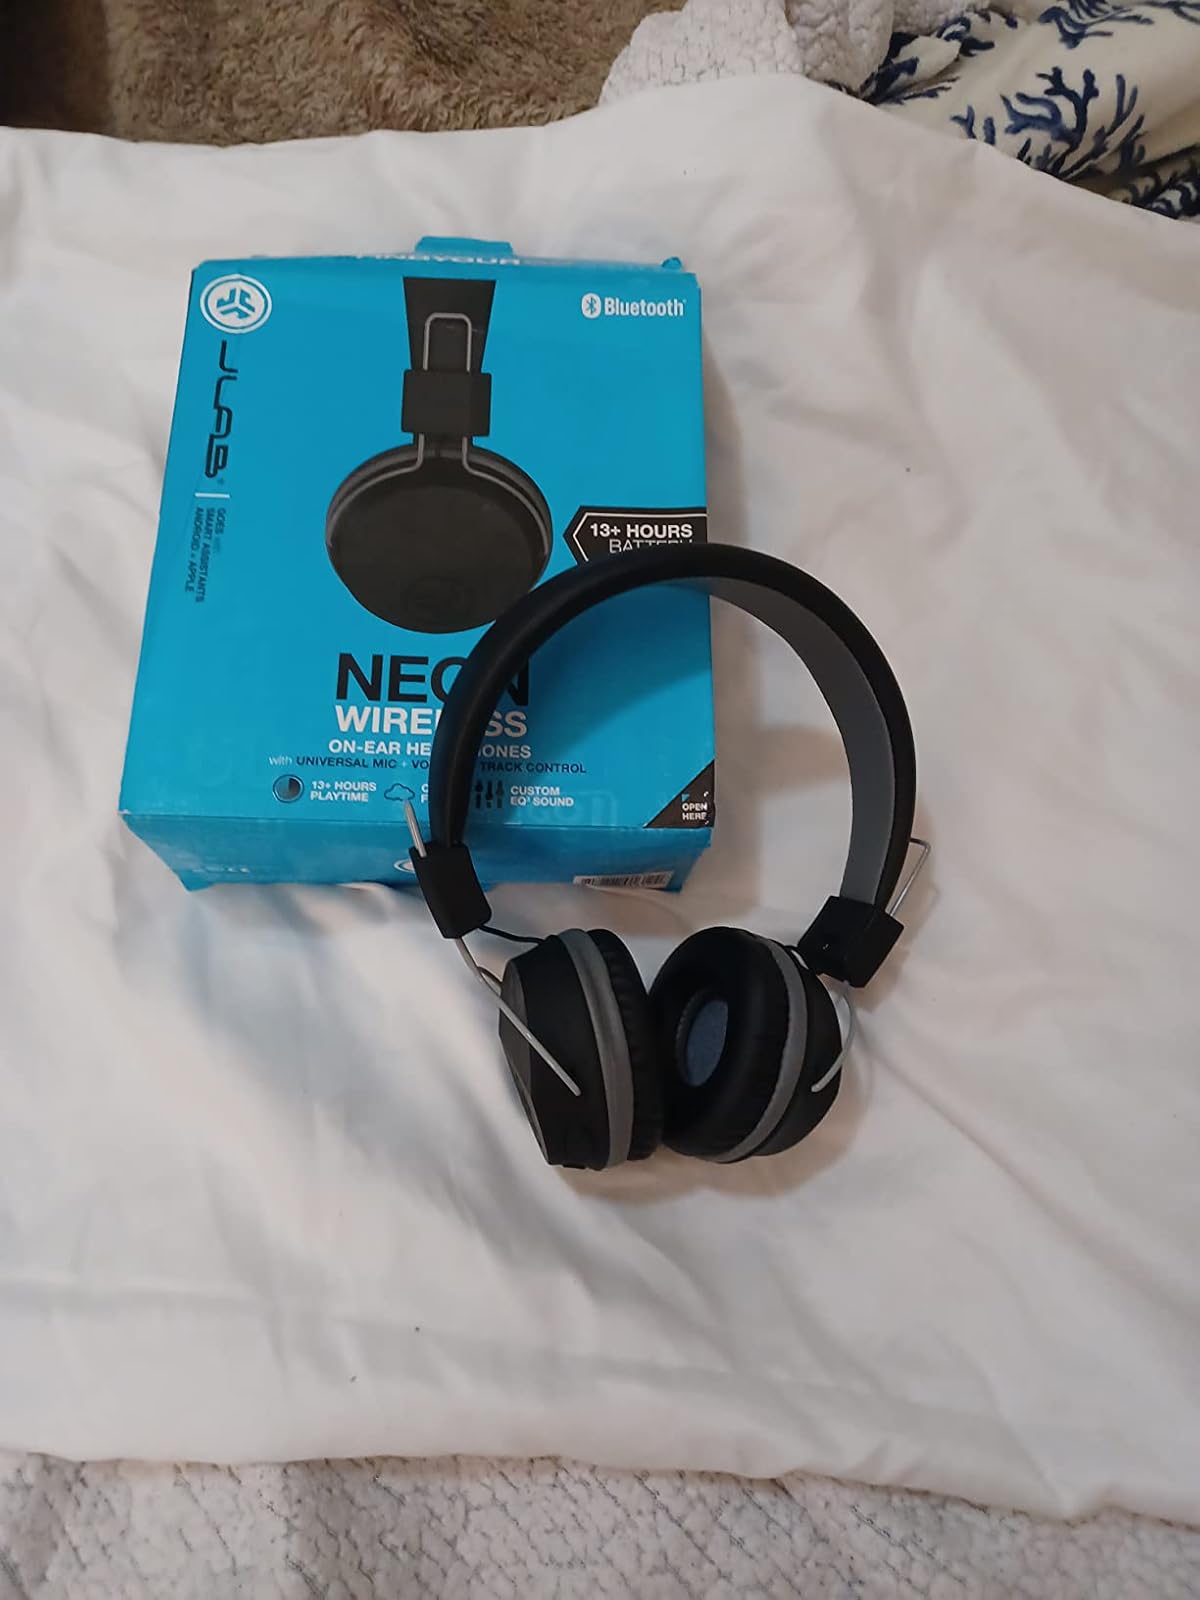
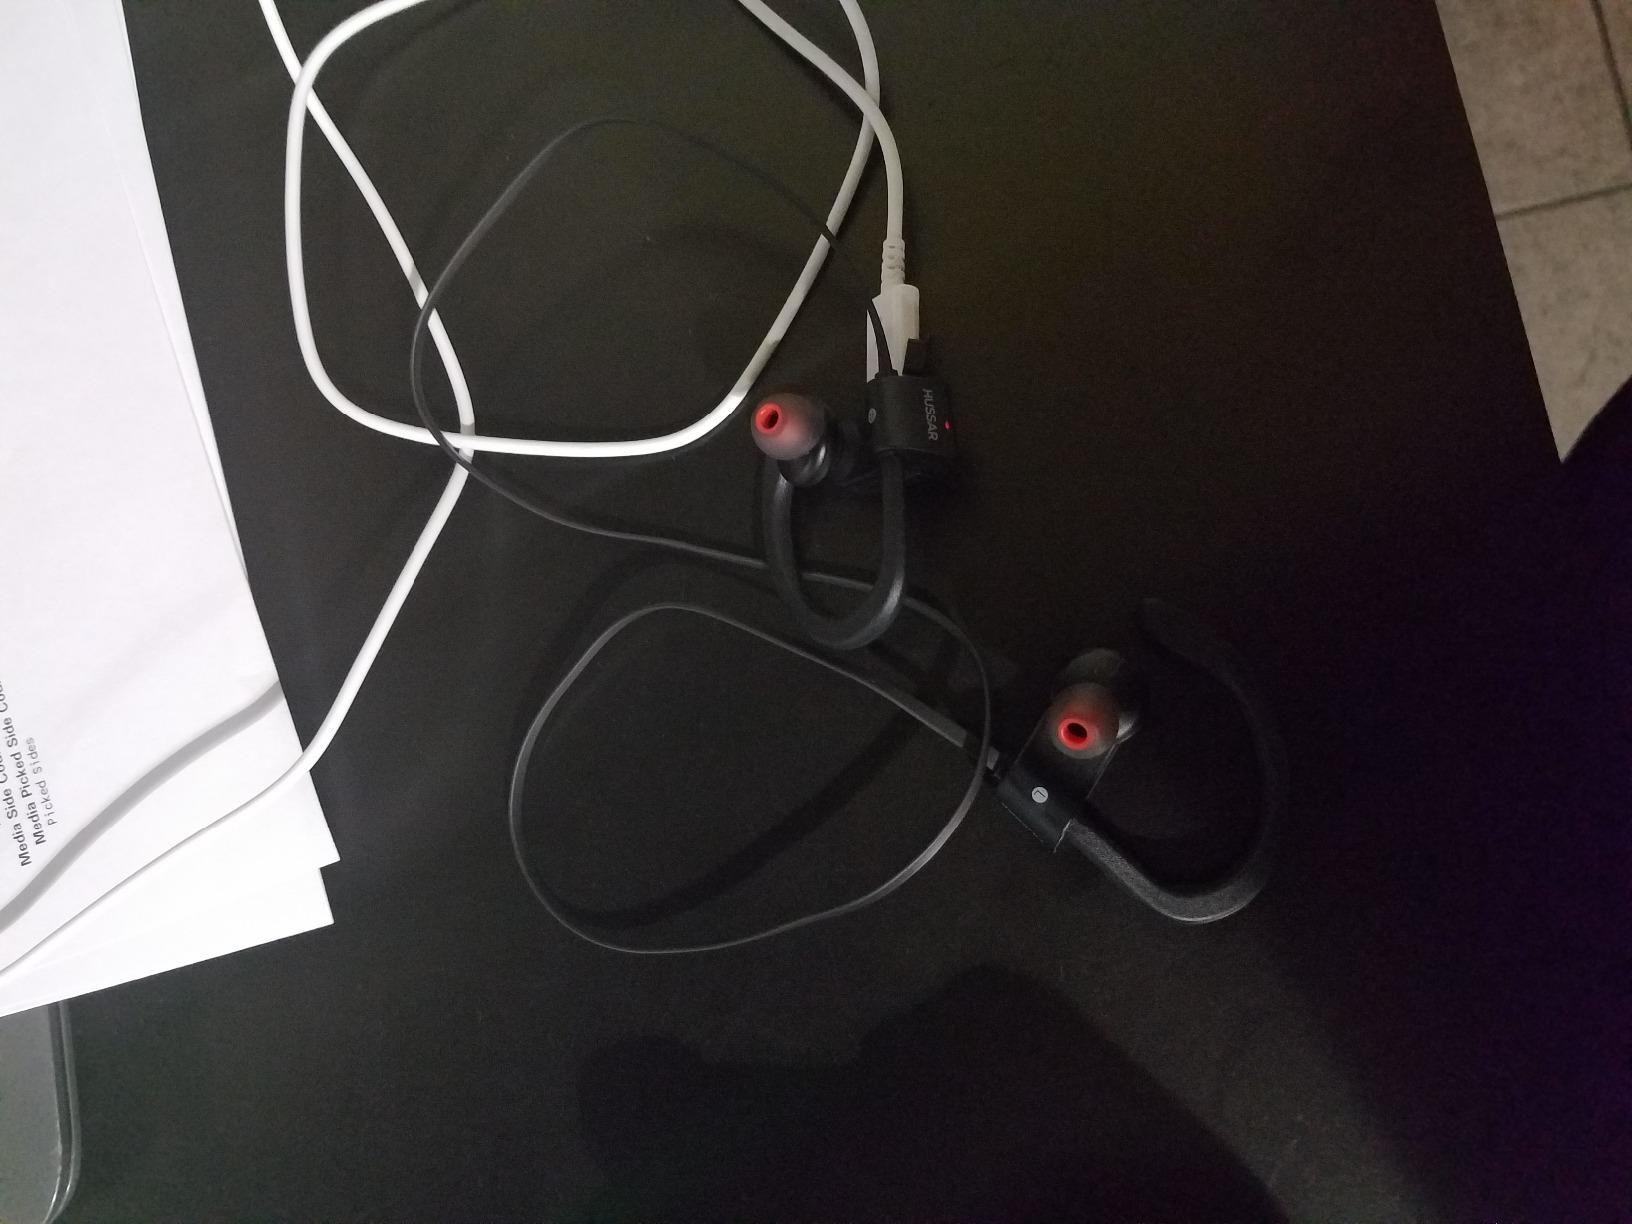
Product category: headphones
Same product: no